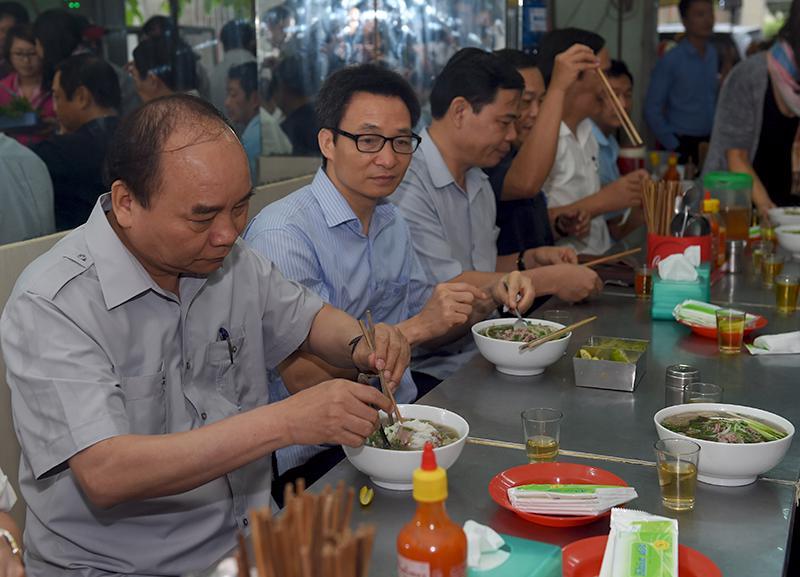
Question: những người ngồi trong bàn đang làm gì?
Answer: đang ăn